Lui Seng Chun

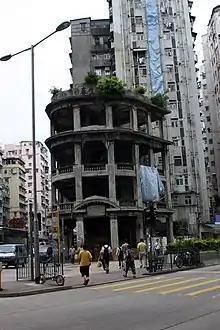
Lui Seng Chun in 2004, before restoration

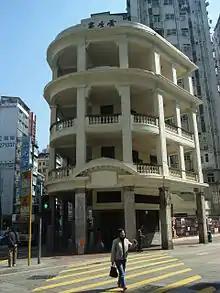
Lui Seng Chun in 2007.

Mr. Lui Leung (alias Lui Hung Wai ), the owner of Lui Seng Chun, was born in Taishan County of Guangdong Province. Upon his arrival in Hong Kong, he became actively engaged in transport and trading businesses. He was one of the founders of the Kowloon Motor Bus Company (1933) Limited.